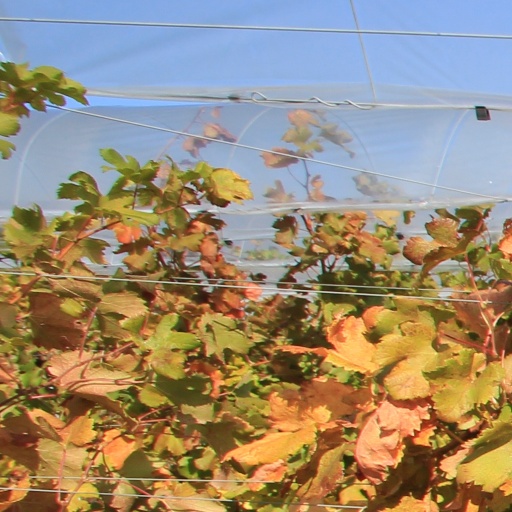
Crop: grape